Stanley Adams (actor)

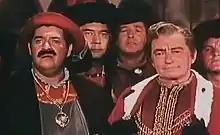
Adams (left) with Claude Rains in the 1957 television musical "The Pied Piper of Hamelin"

Adams played Otis Campbell's brother Ralph on an episode of "The Andy Griffith Show". Otis was afraid Ralph would find out he was the town drunk, then learned Ralph was the town drunk of his home town. His 1959 portrayal of Chicago gangster/gambler Nick Popolous in "Mr. Lucky" ("That Stands For Pool") is especially good as he deftly shifts from bumpkin to killer multiple times.